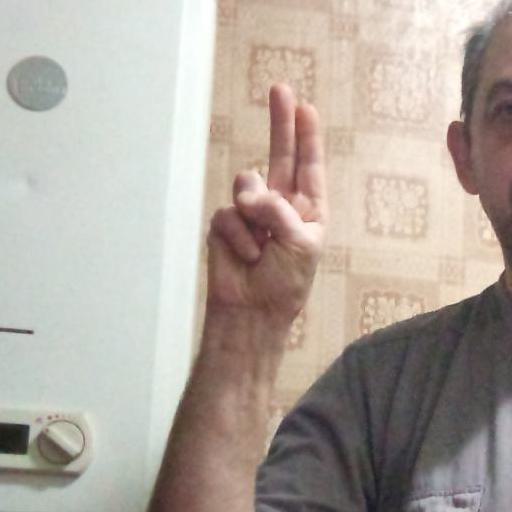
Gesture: two_up